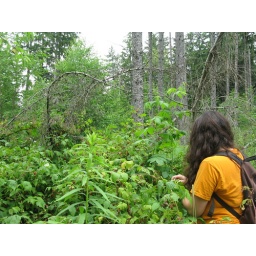
at hammond hill state forest in dryden and caroline, new york